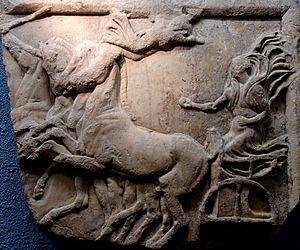
Niké (la Victoire) ailée place sur la tête d'un aurige une couronne de laurier, bas-relief votif dédiée à Athéna. Marbre, production athénienne, vers 425 av. J.-C. Un autre fragment du même bas-relief est conservé à l'École britannique d'Athènes.